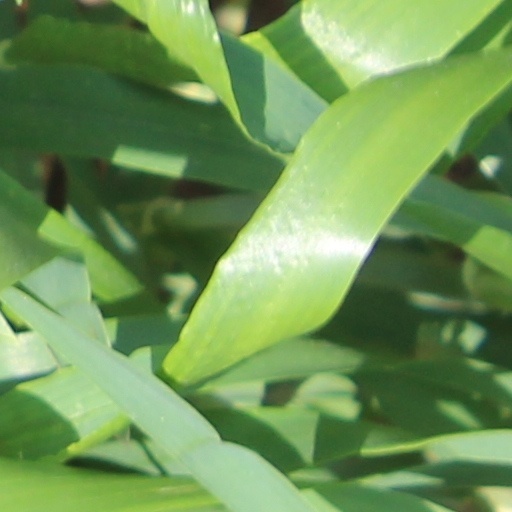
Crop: wheat